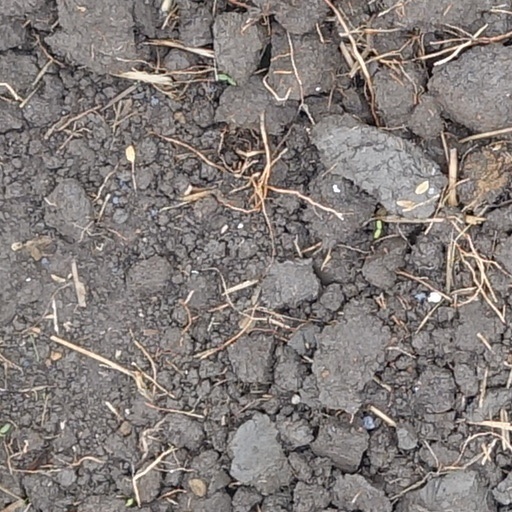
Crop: wheat